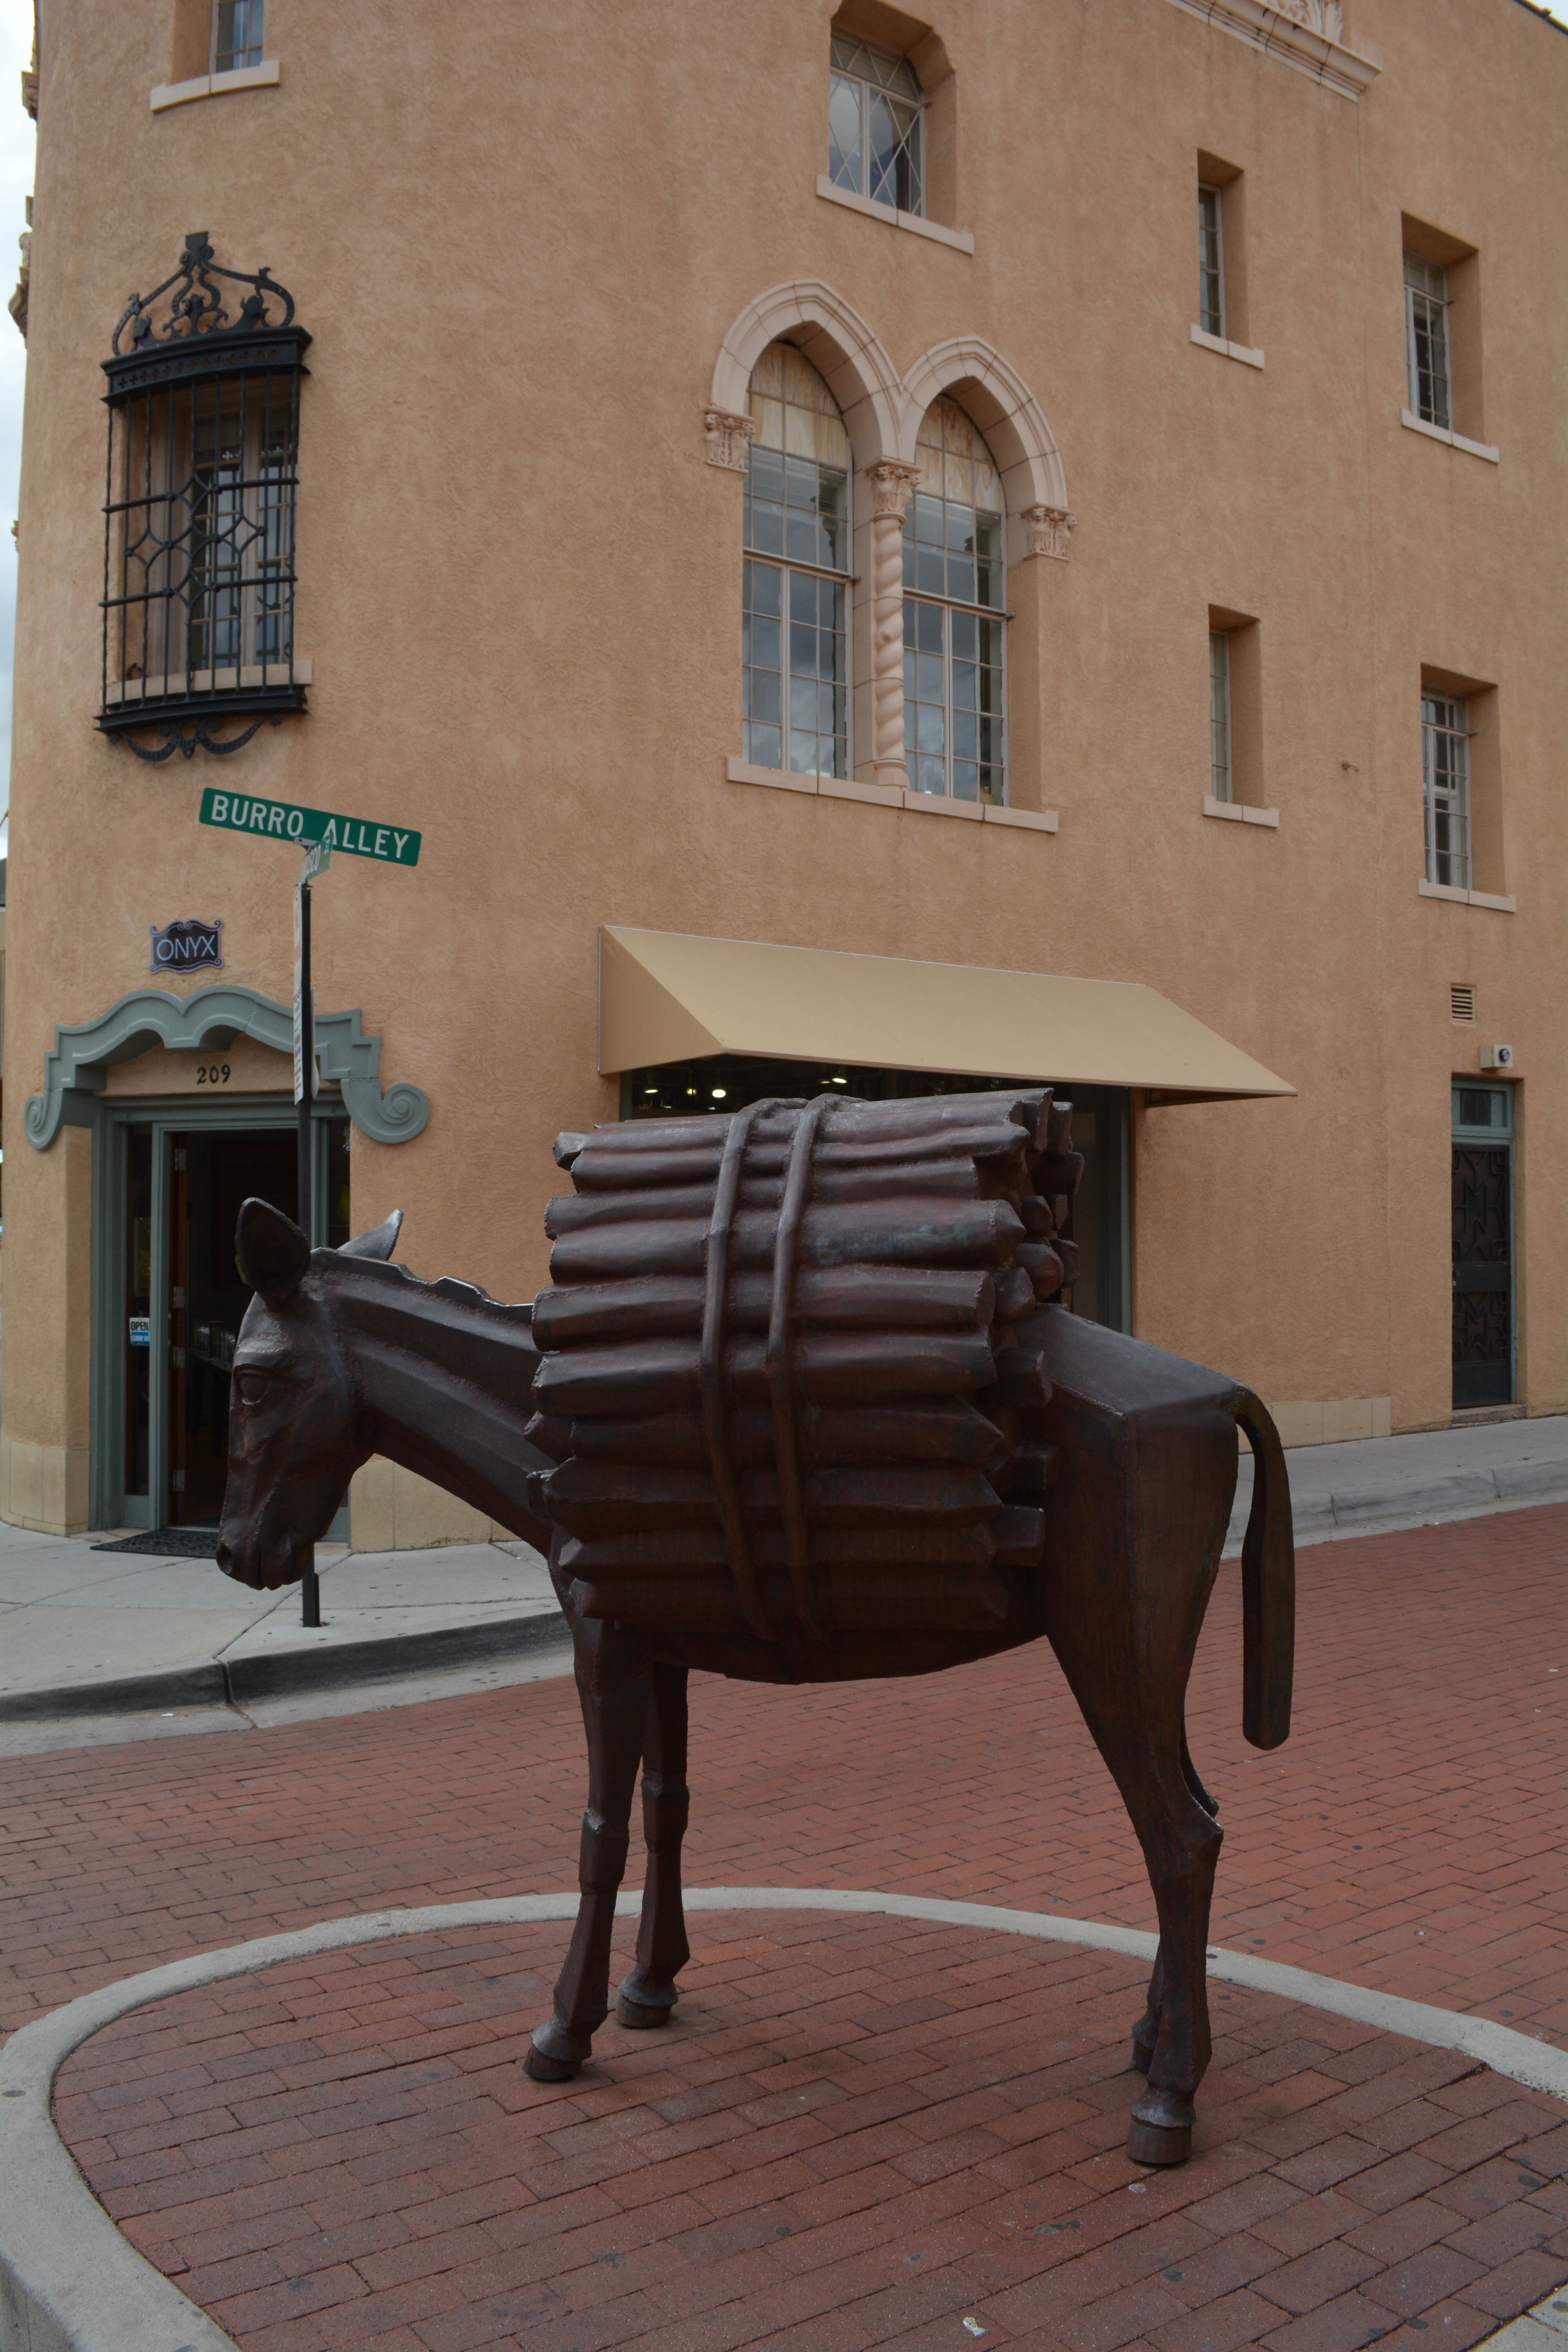
monument, statue, sculpture, art